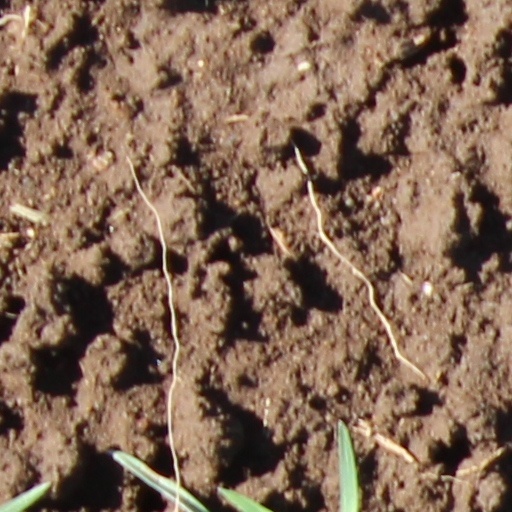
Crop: wheat